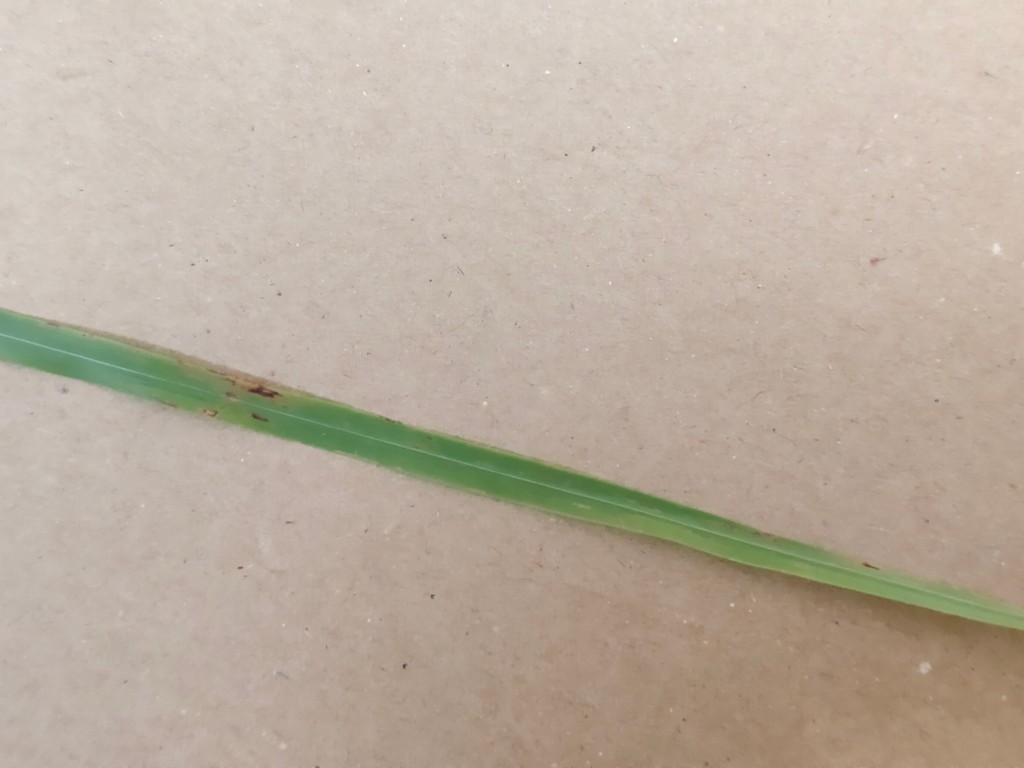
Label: Unhealthy